Wildeshausen Geest

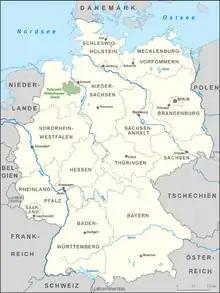
Wildeshausen Geest Nature Park within Germany

The Wildeshausen Geest is part of the northwest Germany's geest ridge, that begins near Meppen on the river Ems with the Hümmling, is broken by the Weser depression, continues with the Osterholz Geest and reaches the marshes of Kehdingen by the river Elbe with the ridges of the Wingst and Stade Geest. It gives its name to the eponymous nature park.